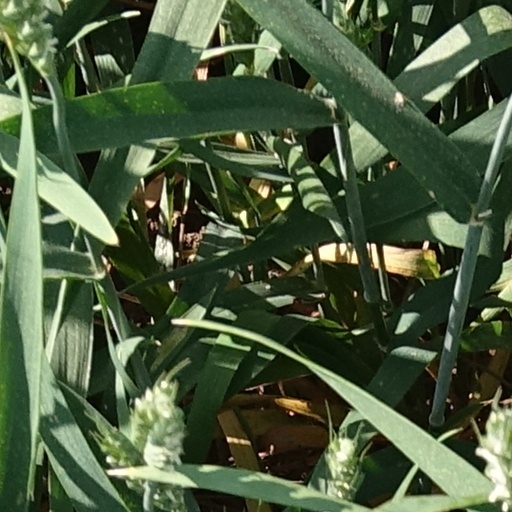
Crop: wheat